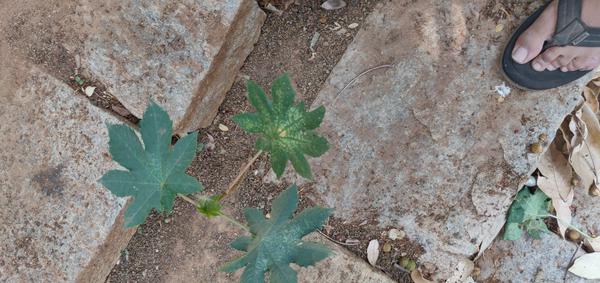
Plant: Castor